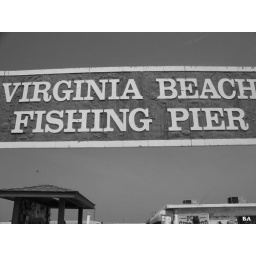
sign in VA beach =]